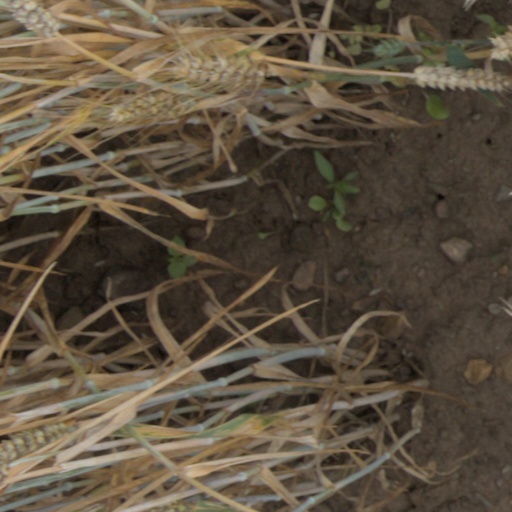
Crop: wheat